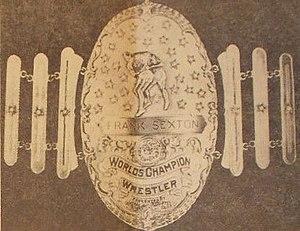
Jim ""Goon"" Henry en page 4 du magazine de catch The Wrestling News du 16 janvier 1947"